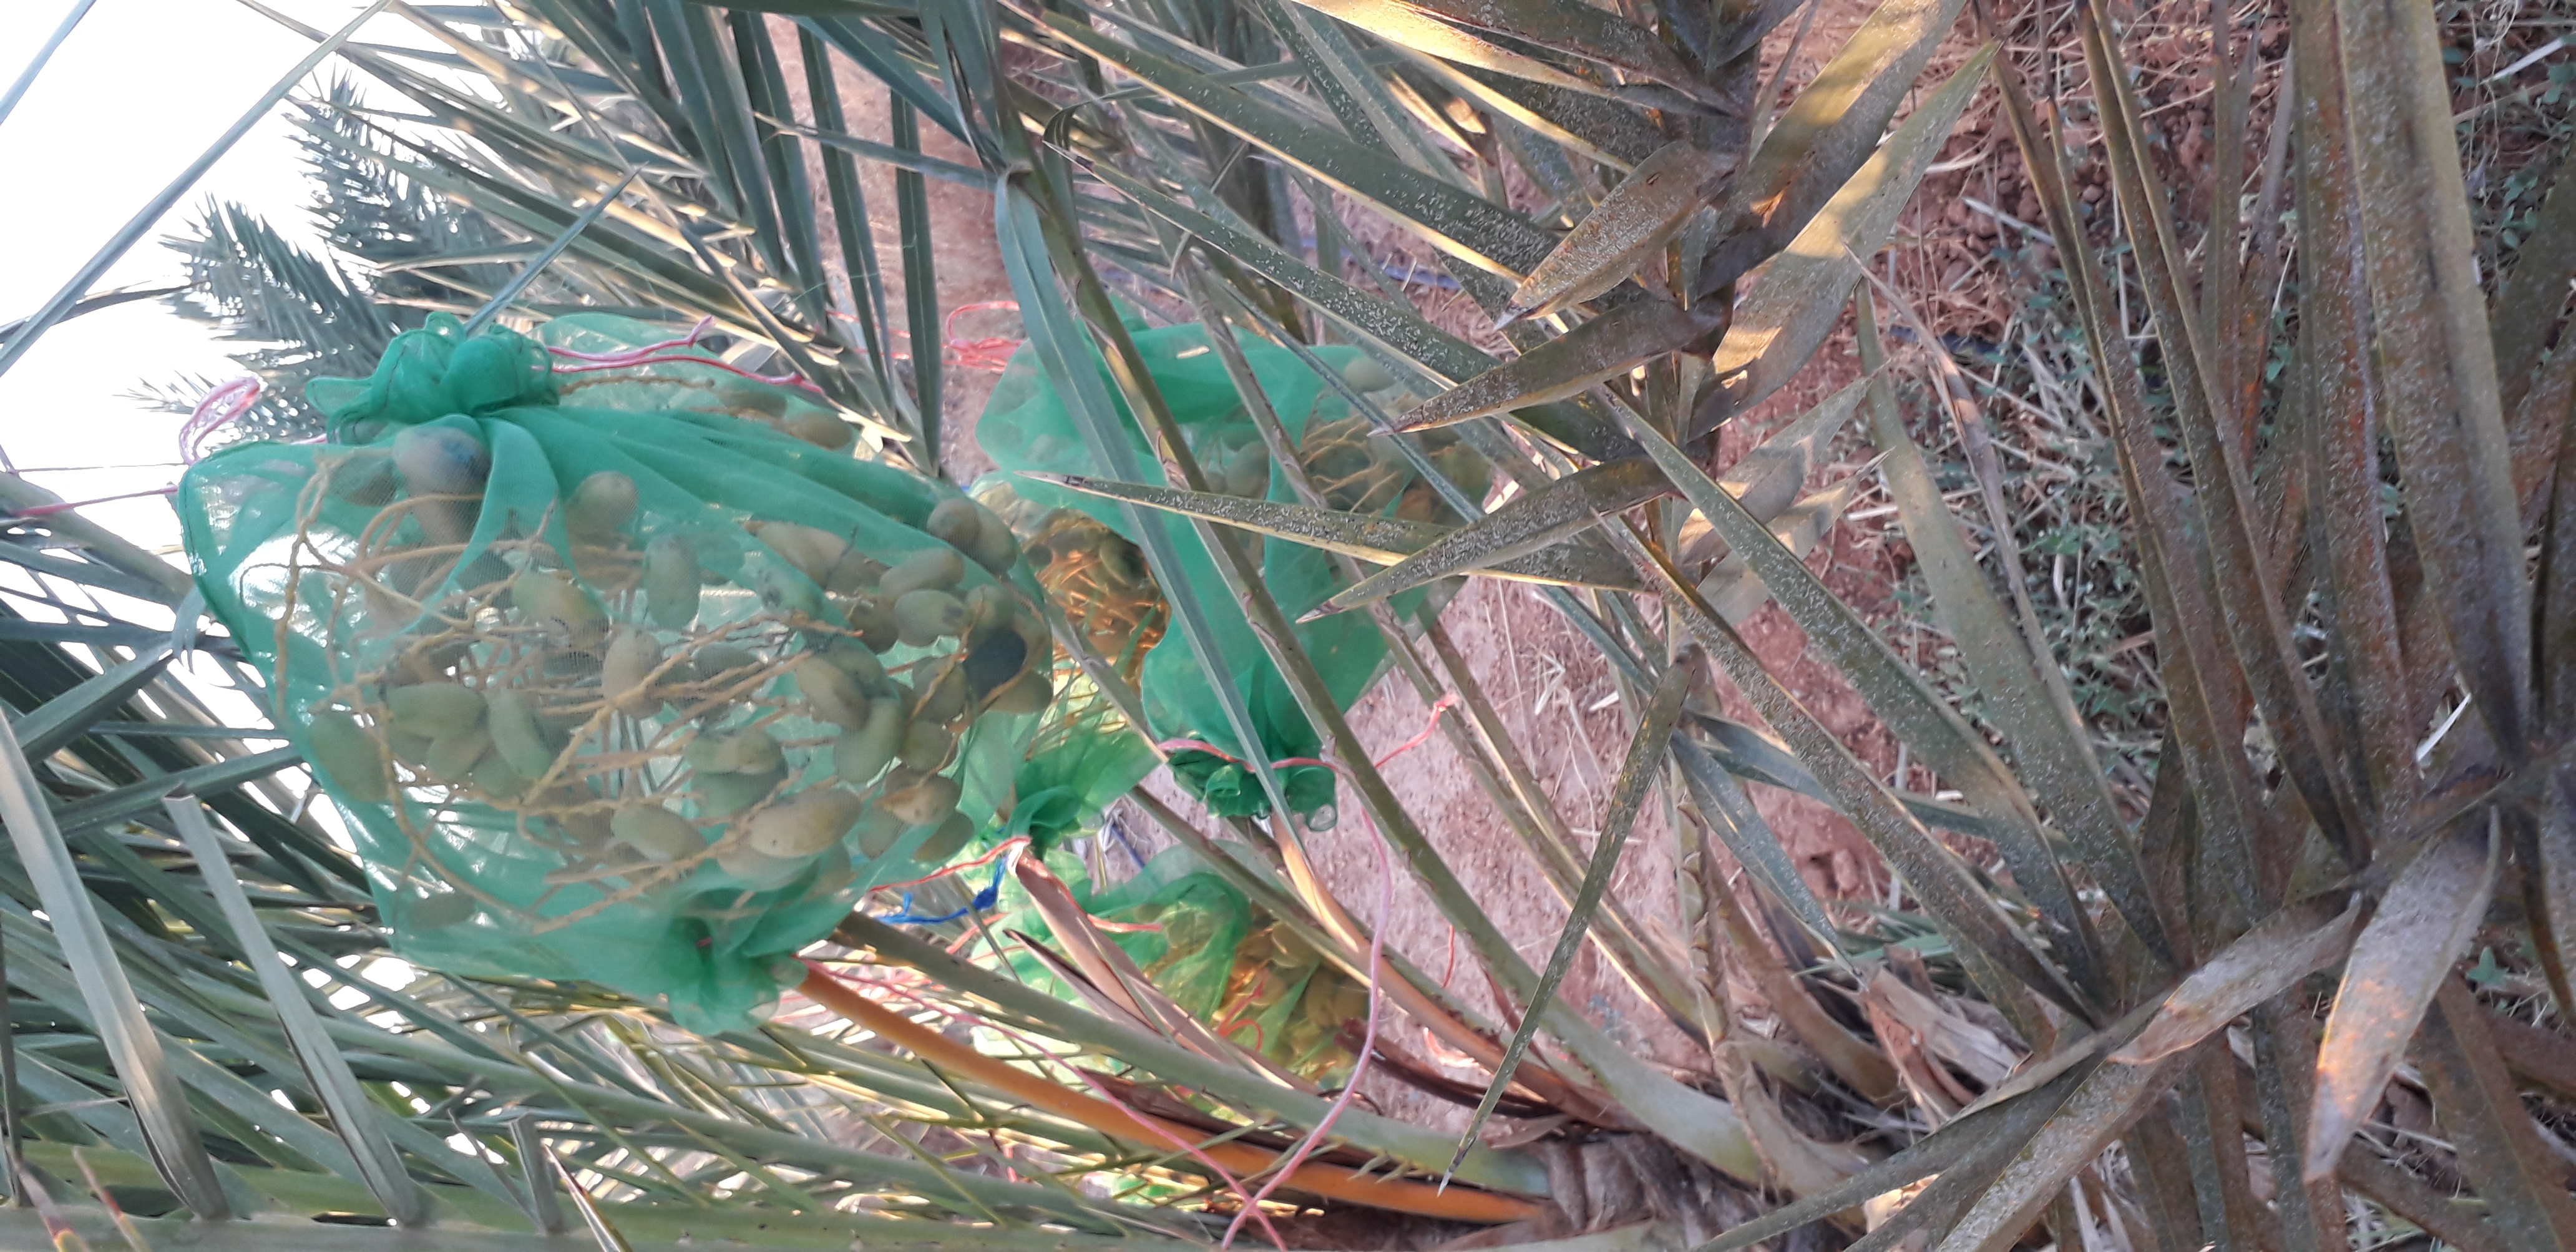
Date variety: Boumajhoul